Arusha

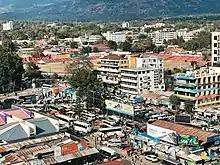
Arusha City Central Bus Terminal

Arusha is home to a number of notable intergovernmental organisations. The city of Arusha is the headquarters of the East African Community, hosts a branch of the International Residual Mechanism for Criminal Tribunals, and the African Court on Human and Peoples' Rights.